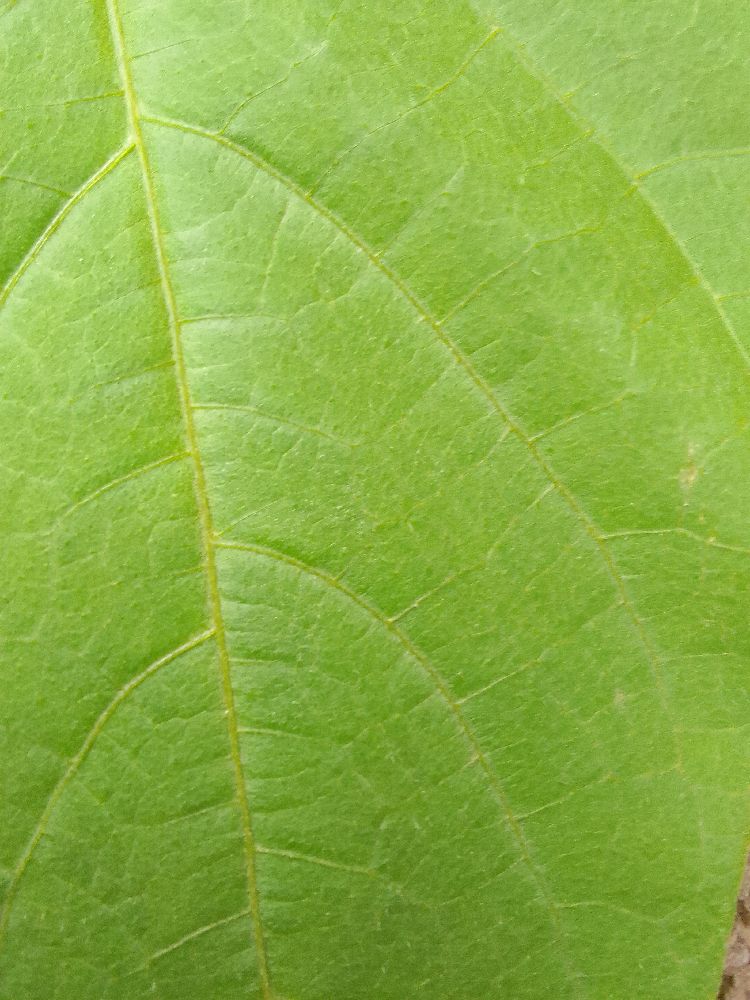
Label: healthy